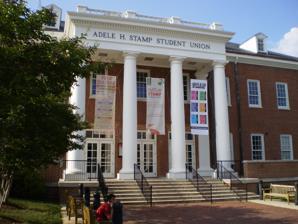
Building: Adele H. Stamp Student Union
Country: United States of America
Year built: 1954
38°59′17″N 76°56′42″W / 38.988°N 76.945°W / 38.988; -76.945 Student activities center in University of Maryland, College Park campus Adele H. Stamp Student Union Front entrance of the Adele H. Stamp Student Union "Center for Campus Life." General information Type Student activities center Architectural style Georgian Location Central campus on Campus Drive University of Maryland, College Park campus Named for Adele H. Stamp Completed 1954 Website Stamp Website Acer griseum on the University of Maryland Arboretum & Botanical Garden with Stamp in the Background The Nyumburu Amphitheater hosts numerous outdoor performances, and is located immediately next to Stamp (seen in background). Atrium of Stamp Student Union, near the food court and co-op The Adele H. Stamp Student Union , commonly referred to as "Stamp", is the student activity center on the campus of the University of Maryland, College Park . First constructed in 1954 (with additions in 1962 and 1971), the building was renamed in 1983 for Adele Hagner Stamp , who served as the university's dean of women from 1920 to 1960. Stamp houses nearly all of the university's student organizations, and is considered the "center of campus life," receiving more than 19,000 visitors daily. Shops Shops in Stamp include the Union Shop, the University Book Center, a mailbox service, called Mailboxes, Etc., and the Terrapin Technology Store, which sells high-tech software and equipment. Entertainment A movie theater, named the Hoff Theater, is located in Stamp. First opening in 1975 and renovated in 2002, the Hoff includes a seating capacity of 550, Dolby Digital surround sound, and a concession stand. The TerpZone, located in the Basement Level of Stamp, is an entertainment center that includes a bowling alley, billiard tables, an arcade, and projection screen televisions for viewing sporting events. The Art and Learning Center is located in the basement level by TerpZone and hosts student classes and activities such as dancing, ceramics and other arts and crafts. An art gallery, The Stamp Gallery, prominently presents exhibitions on the first floor of Stamp and controls work throughout the Stamp. Immediately next to Stamp is the Nyumburu Amphitheater, which often features outdoor performances of various sorts. Dining Dining options in Stamp include a food court that houses a Chick-Fil-A , Hibachi San , Moby Dick: House of Kabob , Panda Express , Saladworks , and Qdoba . Additionally, a Subway is located in the TerpZone. The Maryland Food Collective , a not-for-profit, worker-owned business located in the Stamp basement, formerly offered organic, fair-trade food options, but closed in 2019. The Coffee Bar, located on the first floor of Stamp, brews Starbucks coffee, in addition to selling various soups and sandwiches. There is also a convenience store, The Union Shop. The Maryland Dairy, which uses milk from local cows and has specialty ice cream flavors for each coach, is located in Stamp. Technology The Stamp also offers computer, web, and audio visual support. The technology services department provides support for the many departments at the Stamp. They also provide web hosting and web access to different student organizations. The technology services also provide audio visual support to student events in Stamp. These services include podcasting, media presentations, panel discussions, video editing and spam filters, conferencing, concerts, and more. Other services The ground floor of Stamp has both a branch of Capital One Bank and a State Employees Credit Union (SECU) ATM. Design and Copy Services provides copy and production services, and legal aid offices for both undergraduate and graduate students are present. The Student Organization Resource Center is located in the Student Involvement Suite on the first floor and is the center of student club life and resources. See also Unicon (Maryland science fiction convention) External links Student Union records at the University of Maryland Libraries References